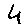
Label: 4